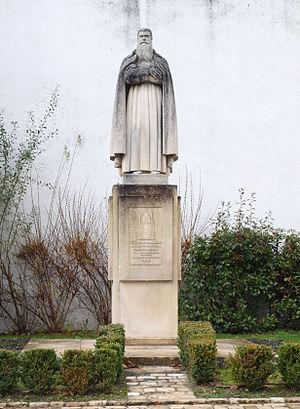
La Ferté-Saint-Cyr (Loir-et-Cher, France)
La fondation d’Auteuil, créée en 1866 par l'abbé Louis Roussel, est une œuvre sociale qui se consacre à l'accueil, la formation et l'aide à l'insertion des jeunes en difficulté sociale. Depuis le milieu des années 2000, Apprentis d'Auteuil accompagne également les familles dans le cadre d'une démarche préventive.